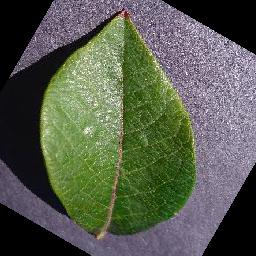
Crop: blueberry
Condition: healthy